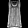
Label: Shirt